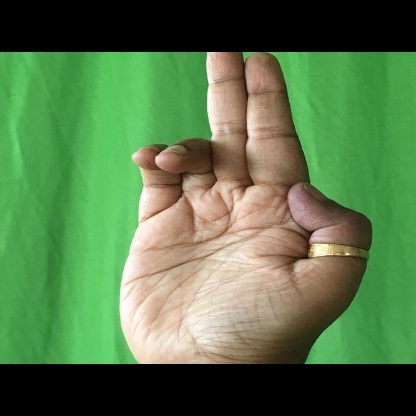
Mudra: Ardhapathaka